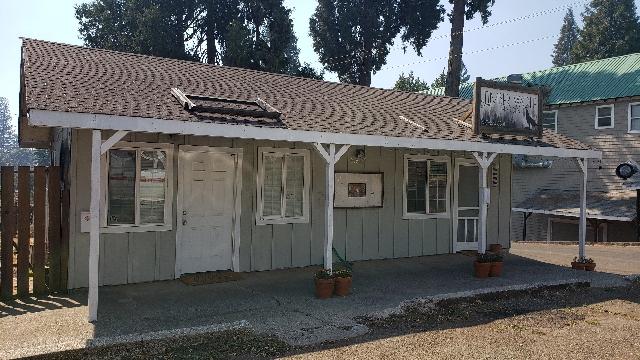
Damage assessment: no_damage